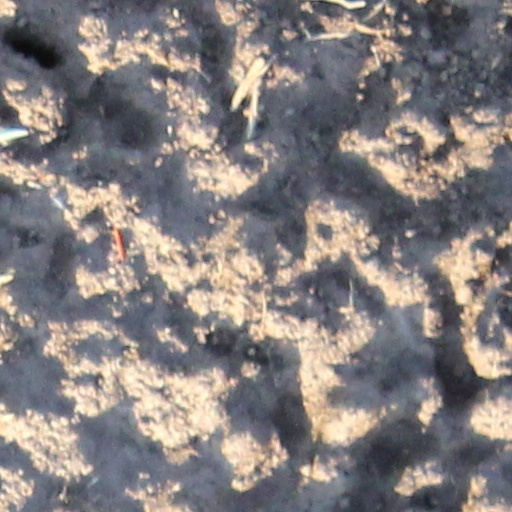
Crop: wheat